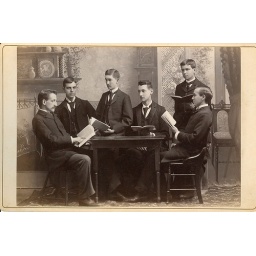
Men in the library Antique cabinet photo